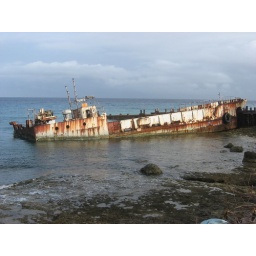
Abandoned &amp;quot;Mike&amp;quot; boat along the coast of Ebeye Island in the Kwajalein Atoll of the Marshall Islands